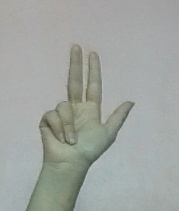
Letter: al